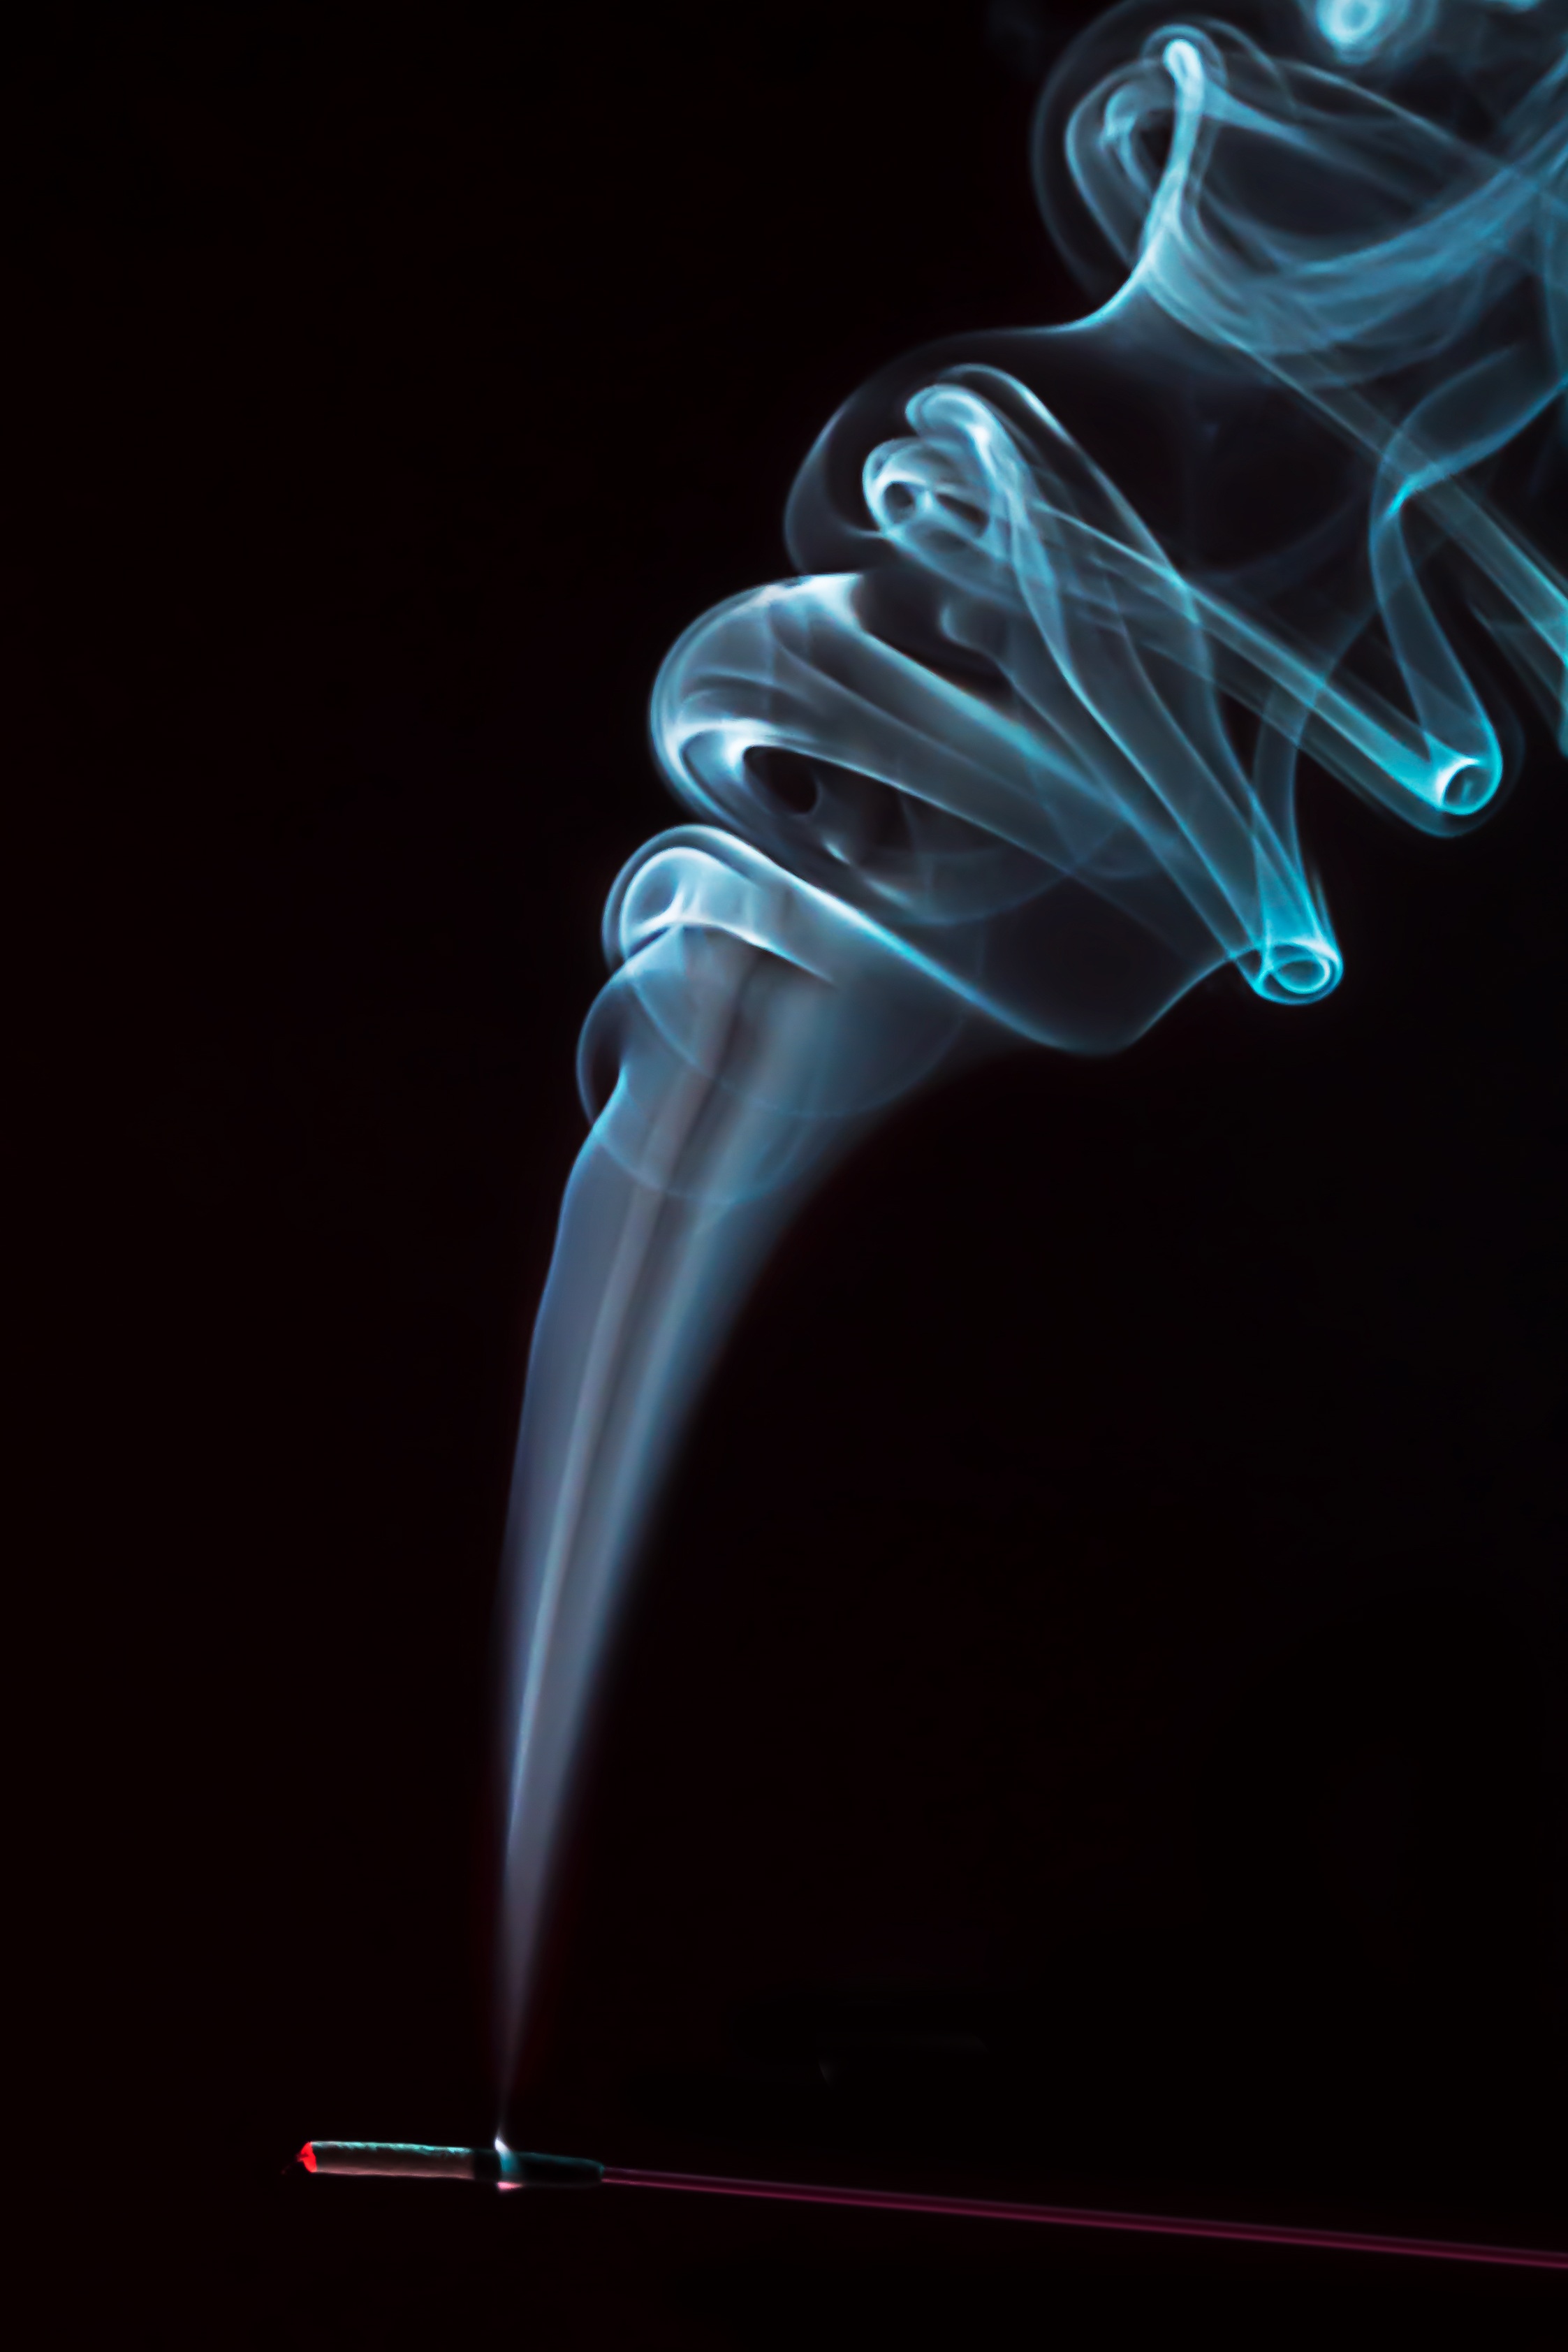
light, smoke, color, darkness, beautiful, mood, macro photography, computer wallpaper